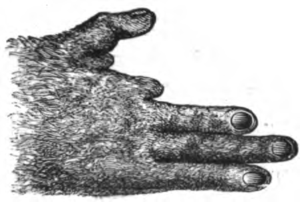
Le Potto de Bosman est une espèce de primates lorisiformes. Il est pour certains auteurs la seule espèce du genre Perodicticus, alors que d'autres estiment que les sous-espèces connues doivent être élevées au rang d'espèces.